Office 1 Superstore

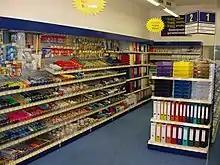
Typical Office 1 store interior

Office 1 International, Inc. (Office 1) is an international franchise company established in Florida, USA and currently present in 27 countries including Bulgaria, France, and Greece. It has over 600 locations. Office 1 was founded in 1989 by Mark Baccash. In 2018, Panda Cooperation acquired all the trademark rights of the Office 1 Superstore portfolio.